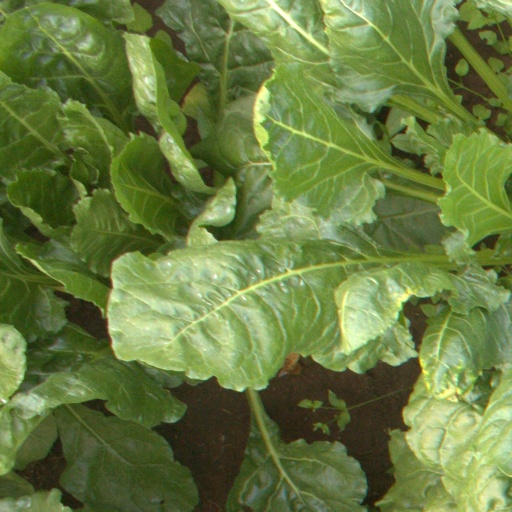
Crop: sugar beet